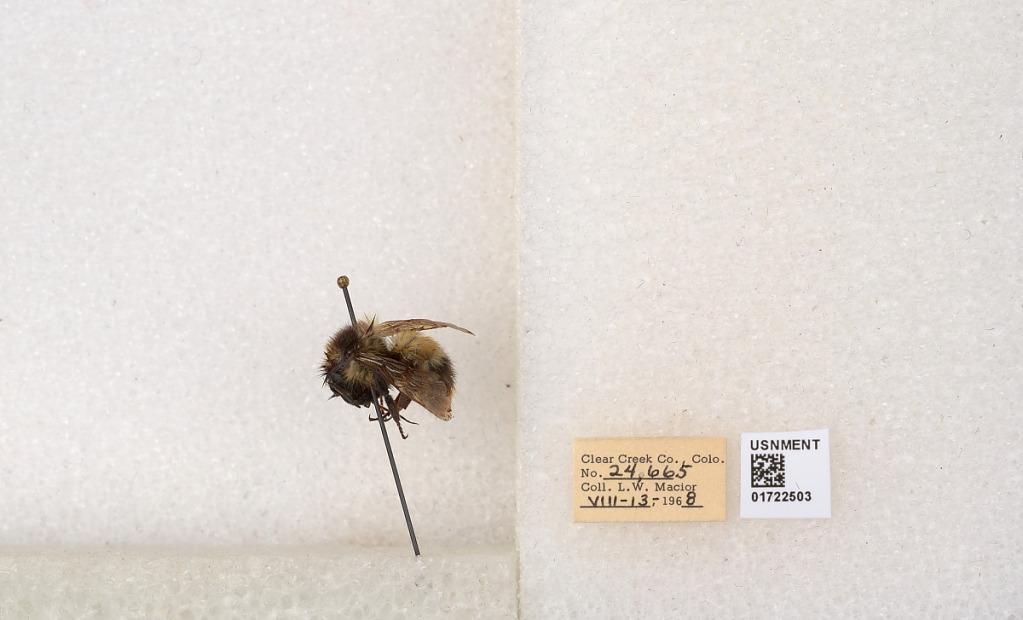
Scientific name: Bombus kirbyellus
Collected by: L. Macior
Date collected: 1968-8-13
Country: United States
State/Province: Colorado
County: Clear Creek
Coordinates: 39.6891, -105.644